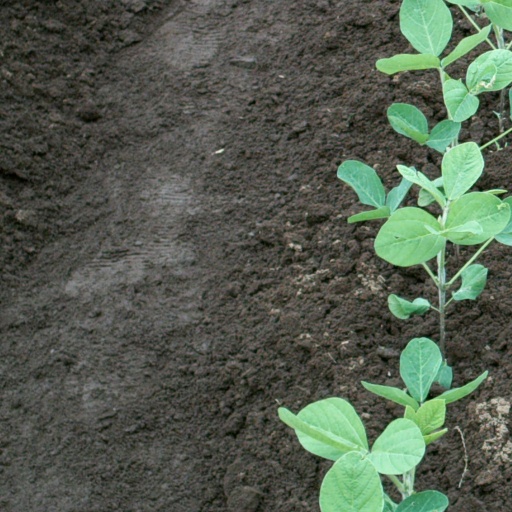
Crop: soybean